Edward P. Allis (businessman)

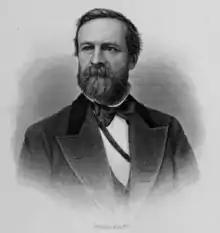

Edward Phelps Allis (May 12, 1824April 1, 1889) was an American businessman who founded the Edward P. Allis Company, a manufacturer of milling and mining equipment, steam engines, and other large-scale capital equipment. He was a notable ideologue in the Greenback Movement, running for governor of Wisconsin as a candidate of the Greenback Party. About a decade after his death, his company merged with others to form the Allis-Chalmers Manufacturing Company. In 1883, Allis was elected a fellow of the American Society of Civil Engineers.